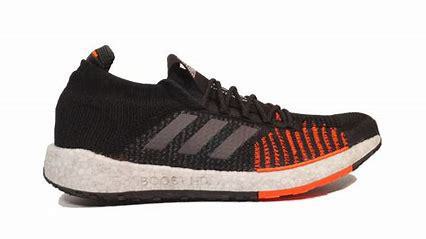
Brand: Adidas
Model: Pulseboost HD